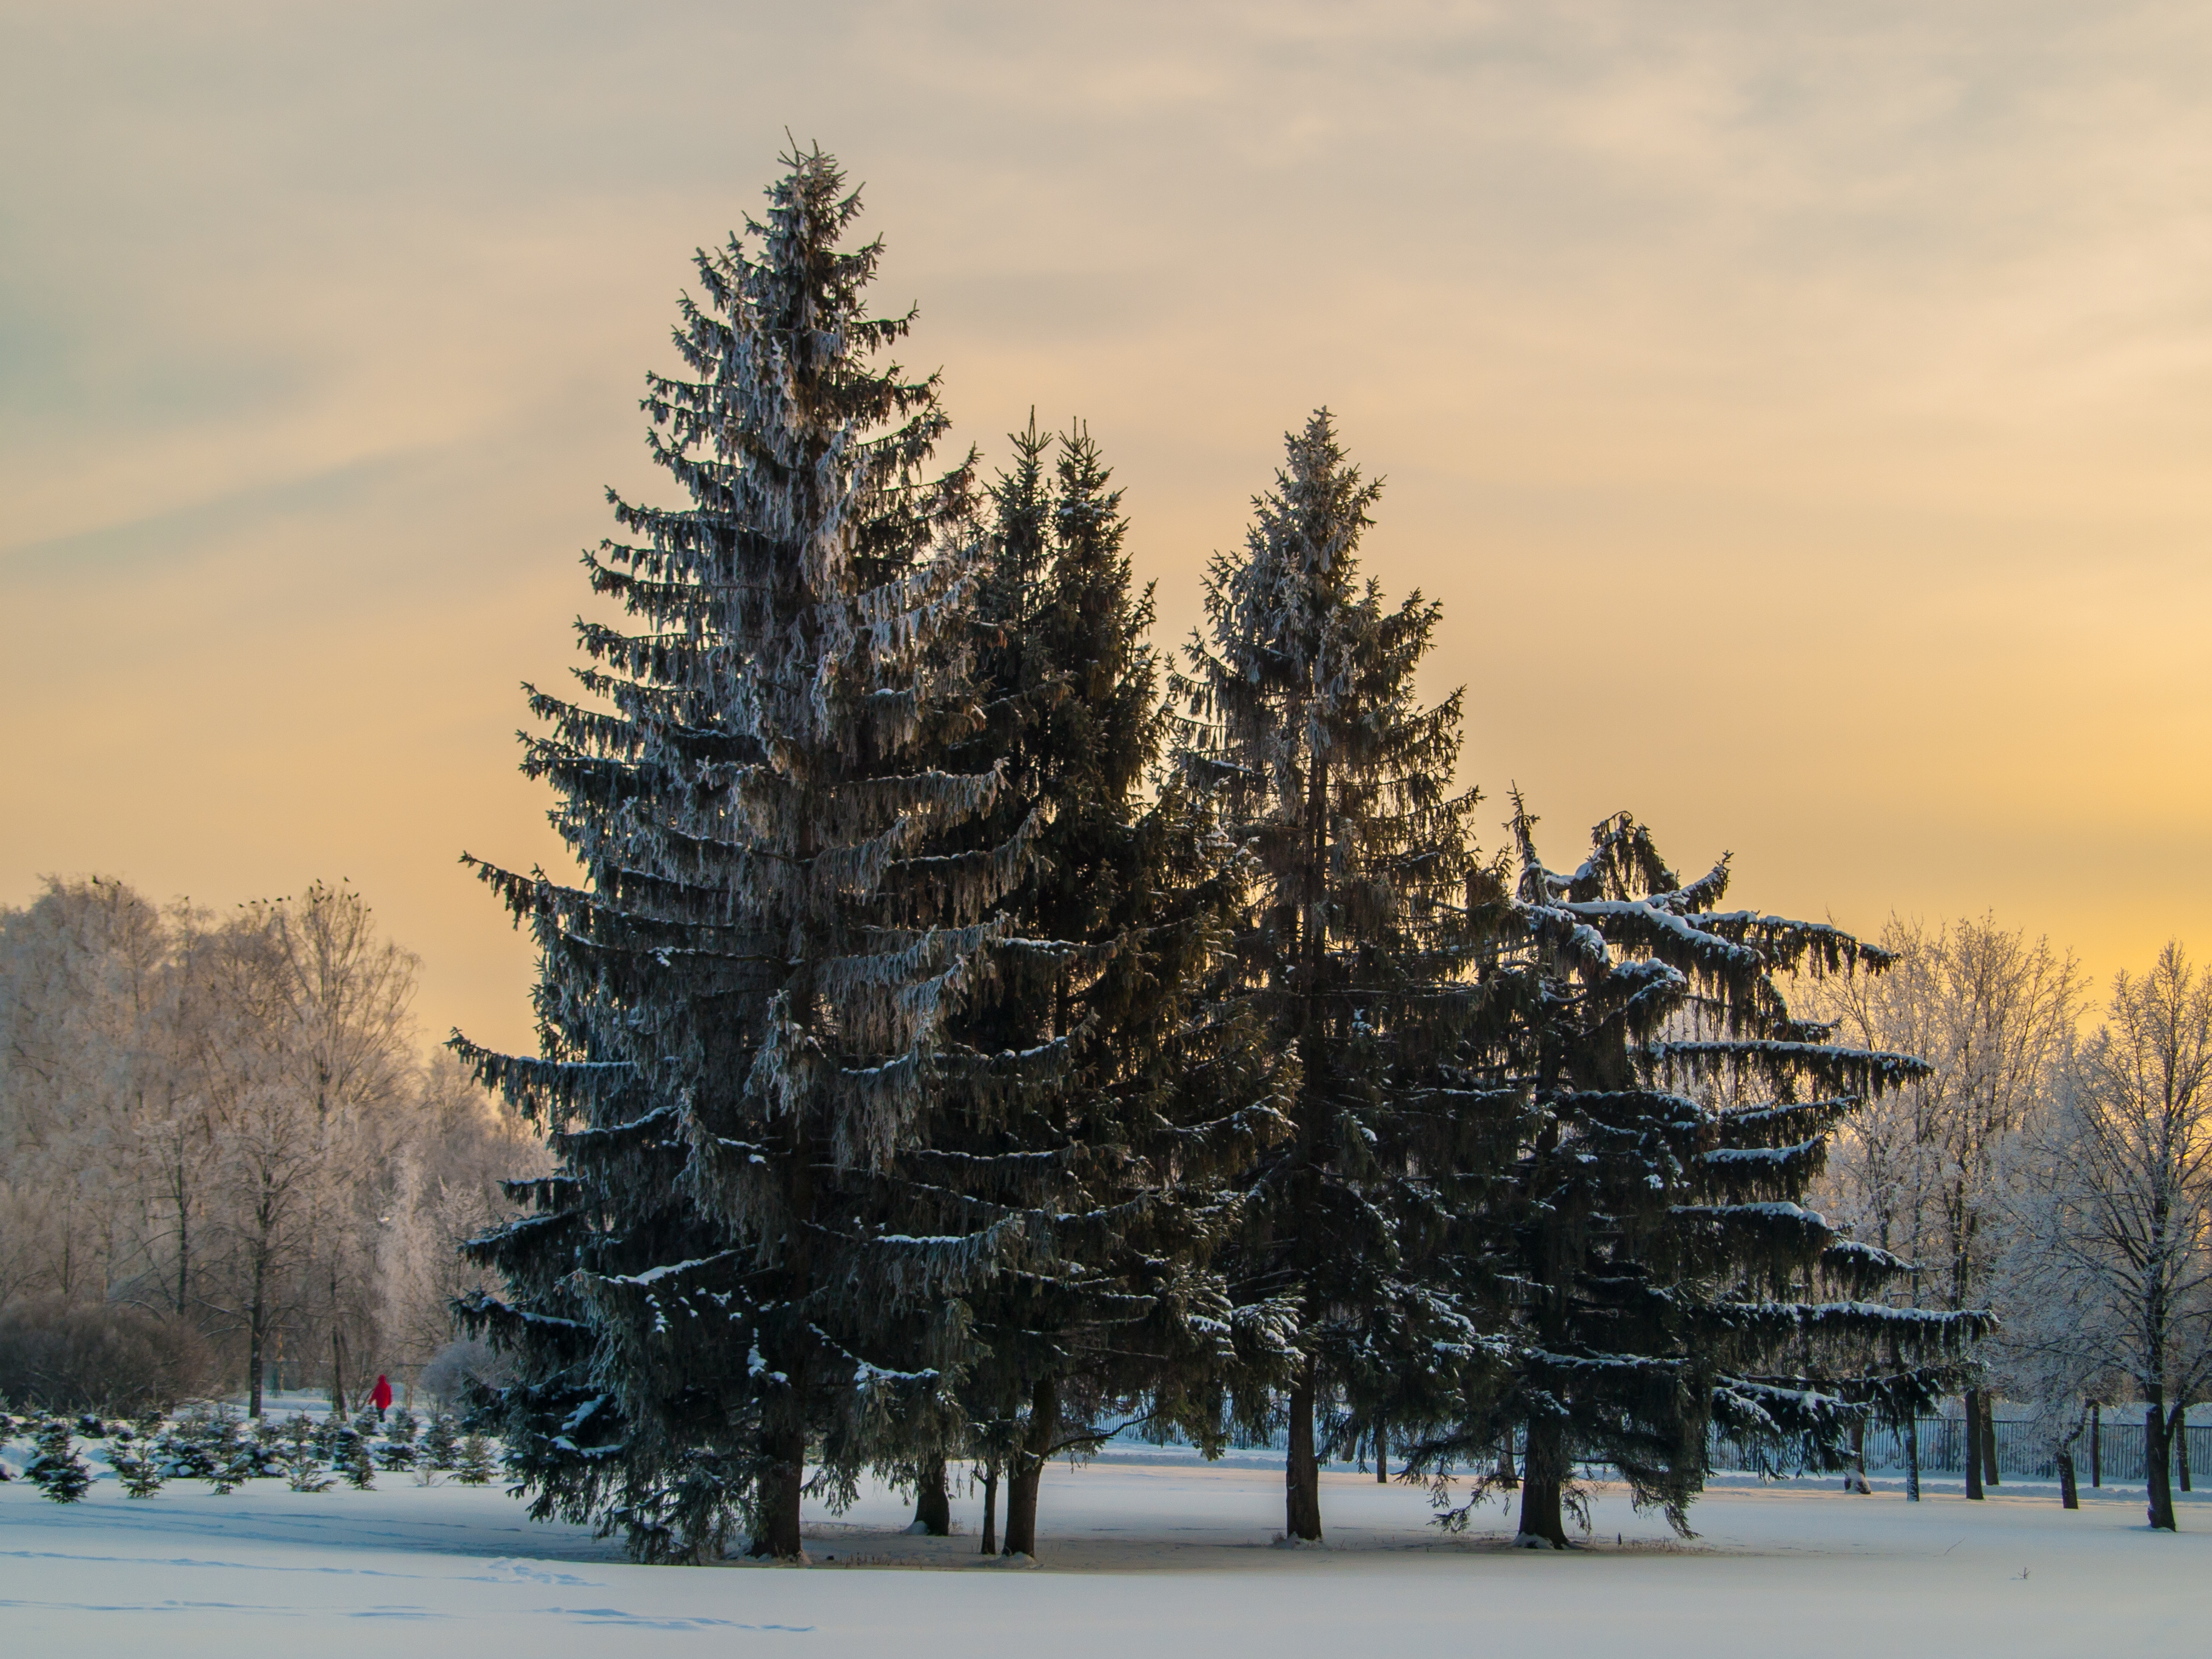
images, cloud, sky, atmosphere, snow, branch, tree, larch, natural landscape, twig, plant, wood, evergreen, freezing, woody plant, landscape, forest, winter, horizon, cumulus, dusk, trunk, event, mountain range, spruce fir forest, frost, conifer, meteorological phenomenon, ice cap, evening, tropical and subtropical coniferous forests, massif, fir, pine family, temperate coniferous forest, pine, road, spruce, winter storm, grove, Yellow fir